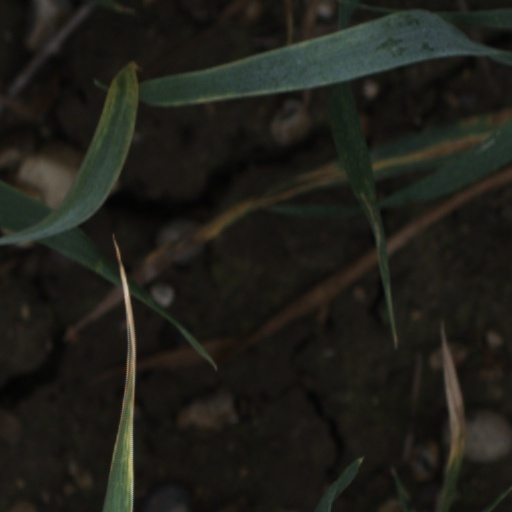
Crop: wheat